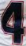
Number: 4